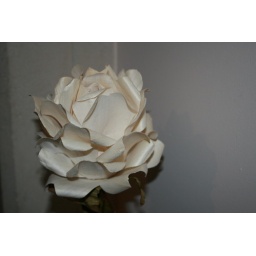
A plastic white rose sitting in my living room